Farmers Union Iced Coffee

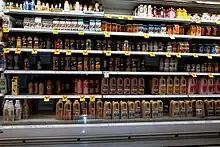
"Iced coffee" varieties

Farmers Union Iced Coffee in Australia also enjoys a high profile for popular commercials featuring rough male workers acting out ballet with heavy machinery in order to take up their boss on his word that he would provide them with a truck load of Iced Coffee if all his workers took up ballet. Another well-known run of advertisements features a dramatic voice-over detailing world headlines and issues, but shows very low-key average Australian equivalents on screen. These include: